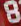
Number: 8